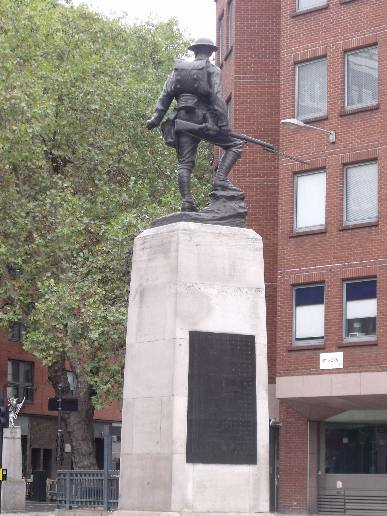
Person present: Yes